Walla Walla Symphony

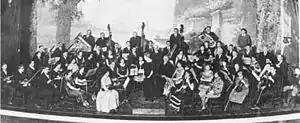
Walla Walla Symphony in 1925

Following the unexpected death of Edgar Fischer at age 49 in 1922, and after two years of interim leadership, Fischer's wife, Alice, a talented pianist and singer, assumed direction of the group. At a time when women conductors were rare, she proved to be an effective and inspiring leader and led the orchestra until it celebrated its 25th anniversary in 1932.